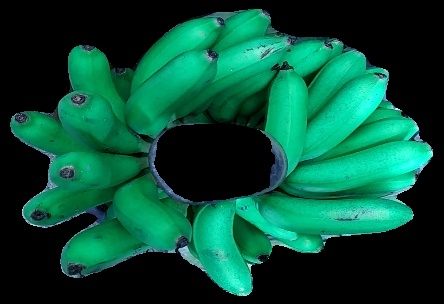
Variety: rasbale
Grade: grade1